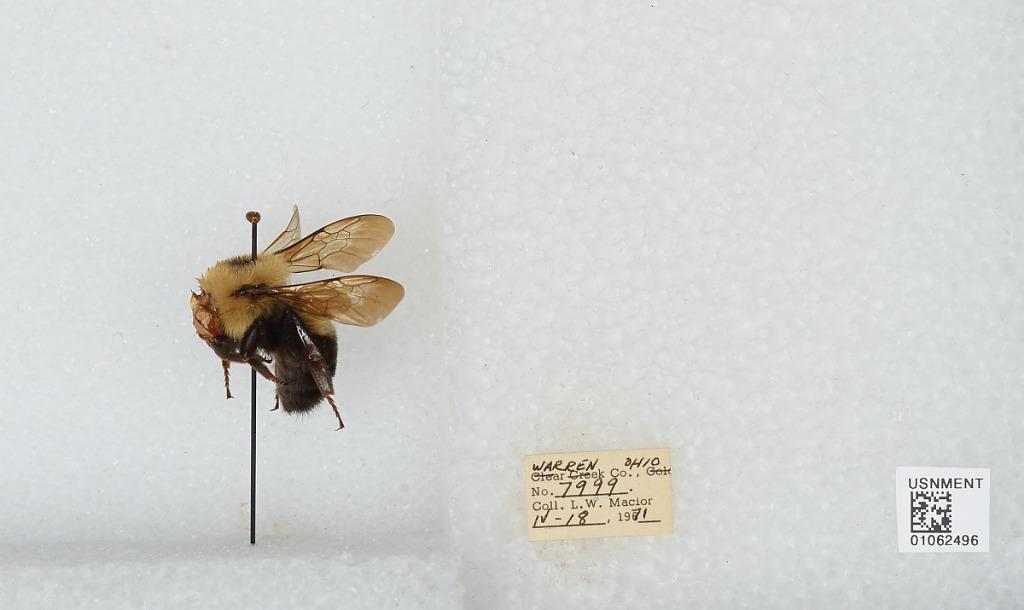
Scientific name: Bombus (Pyrobombus) bimaculatus Cresson
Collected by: L. Macior
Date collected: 1971-4-18
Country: United States
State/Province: Ohio
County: Warren
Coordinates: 39.4242, -84.1856